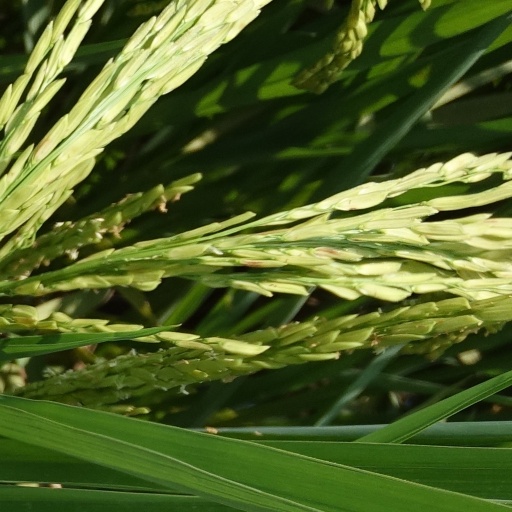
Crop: rice